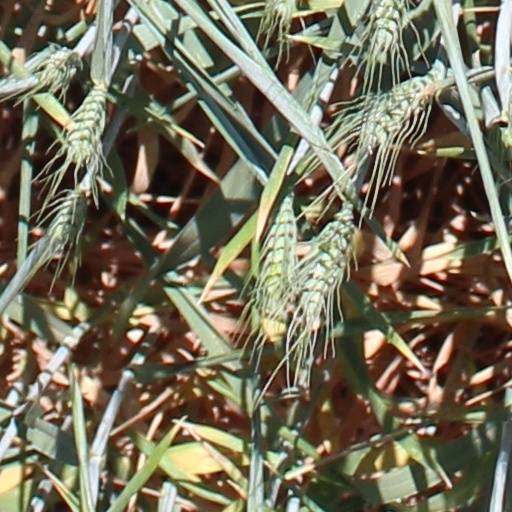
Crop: wheat